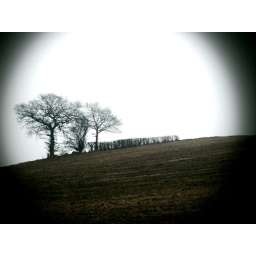
Late winter trees silhouetted against the sky